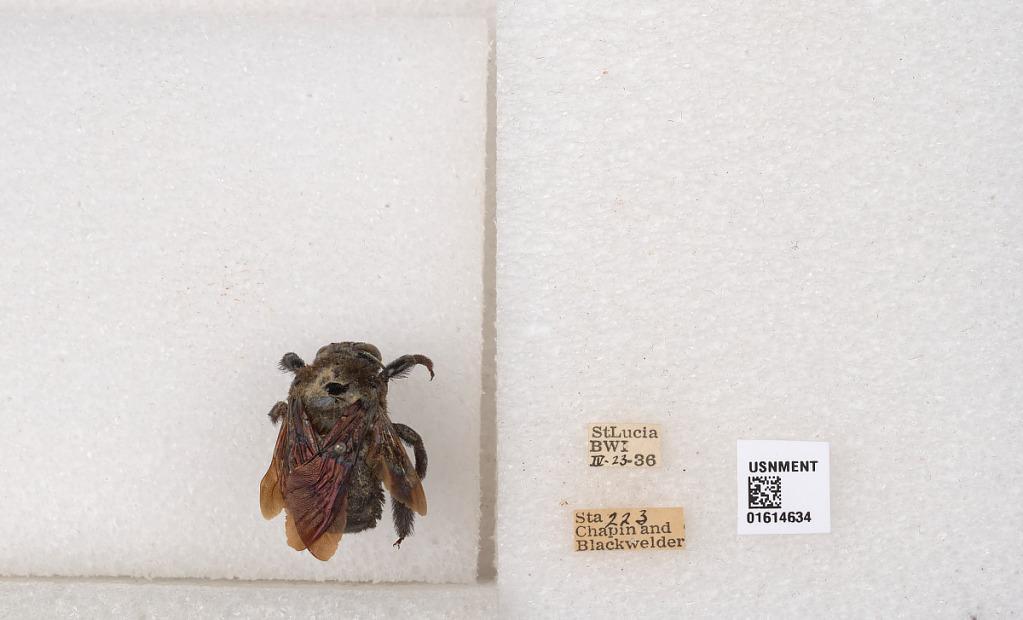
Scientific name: Xylocopa (Neoxylocopa) mordax Smith
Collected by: Chapin & Blackwelder
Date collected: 1936-4-23
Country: St. Lucia
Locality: St. Lucia